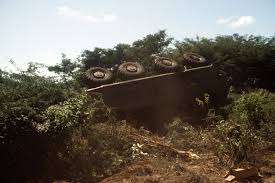
Label: BTR-60